Akash Choan

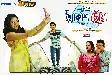
Film poster

Akash Choan, is an Indian Bengali romcom film based on Procheto Gupta's short story Nadi and is directed by the duo Abhijit Guha and Sudeshna Roy. The story revolves around Niladri, his wife Suchismita, their son Rayan, their neighbour Kaushik and Suchismita's sister Nibedita. The film was one of the Zee Bangla films released on television.